Fortifications of Bucharest

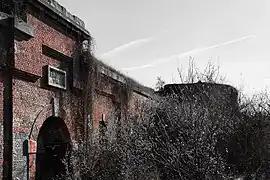
Battery 9-10 in Cățelu

The fortifications of Bucharest are a ring of thirty six fortifications (18 forts and 18 batteries) built in late 19th century that surround Bucharest, the capital of Romania.